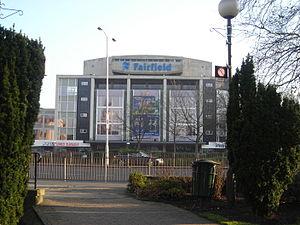
Fairfield Halls est une salle de spectacle britannique située à Croydon, dans le Grand Londres.